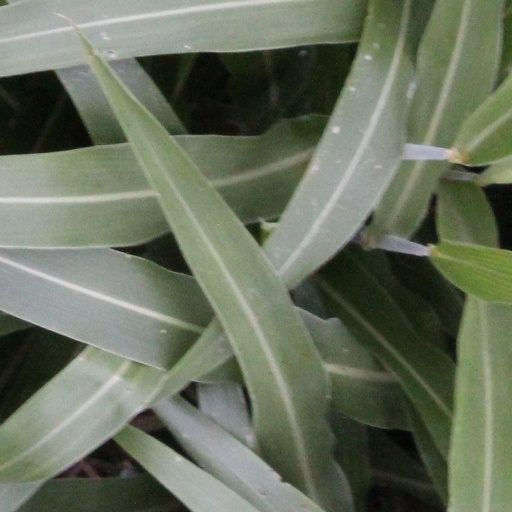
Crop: sorghum